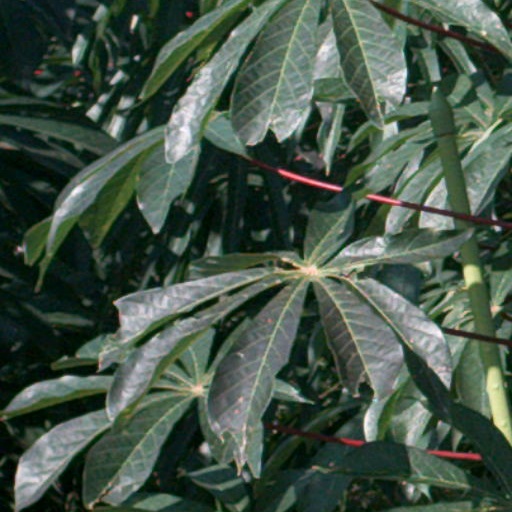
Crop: cassava